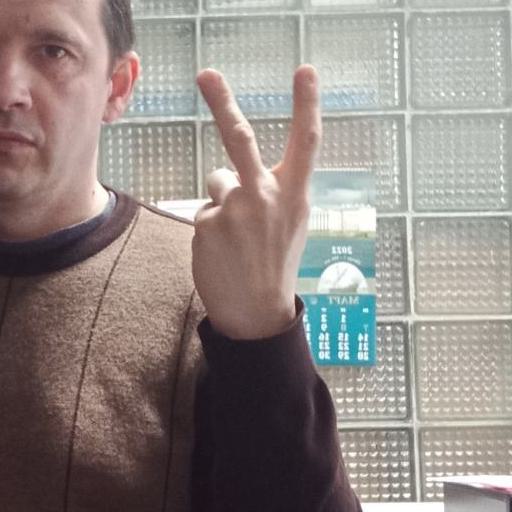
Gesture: peace_inverted